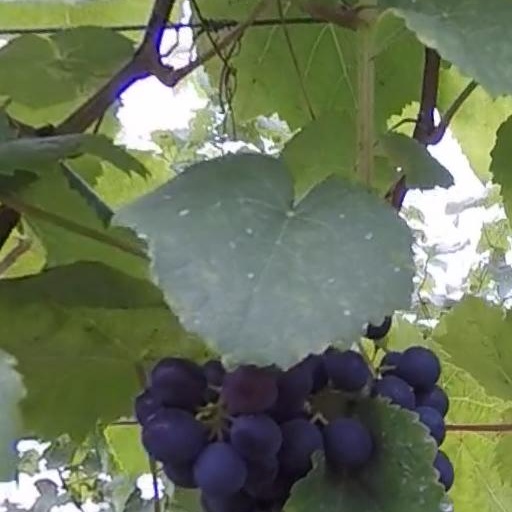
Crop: grape